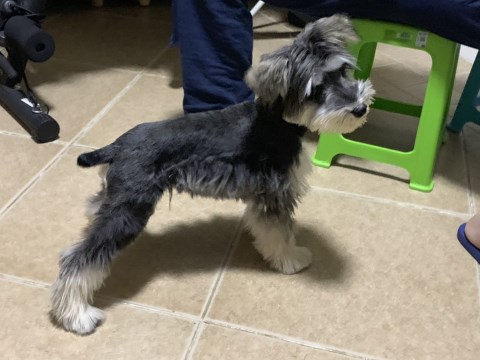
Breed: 2342-n000102-miniature_schnauzer